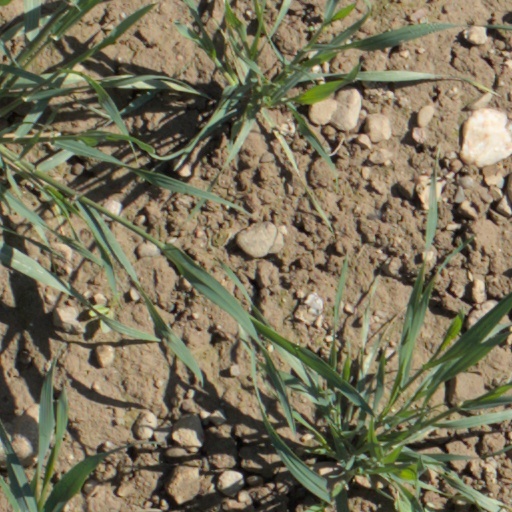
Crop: wheat